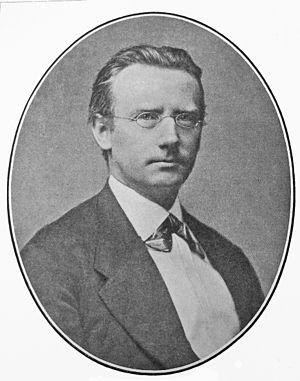
Peter Arnold Heise est un compositeur et organiste danois.
Le Canon de la culture danoise consiste en 108 œuvres d'exception censées représenter le cœur de la culture danoise, et réparties en huit catégories : architecture, arts plastiques, design, cinématographie, littérature, musique, spectacle vivant, et culture enfantine. Sur l'initiative du Ministre de la Culture Brian Mikkelsen en 2004, il fut mis au point par une série de comités sous les auspices du ministère de la Culture entre 2006 et 2007 comme "une collection et présentation des plus grands et plus importantes pièces de l'héritage culturel du Danemark". Chaque catégorie contient douze œuvres.